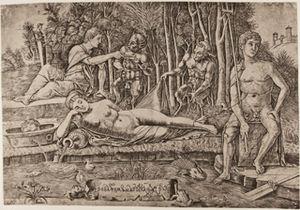
Girolamo Mocetto, né vers 1470 à Murano et mort après 1531 à Venise, est un peintre, graveur, maître verrier actif entre 1490 et 1530.